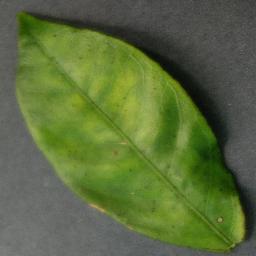
Label: Orange___Haunglongbing_(Citrus_greening)